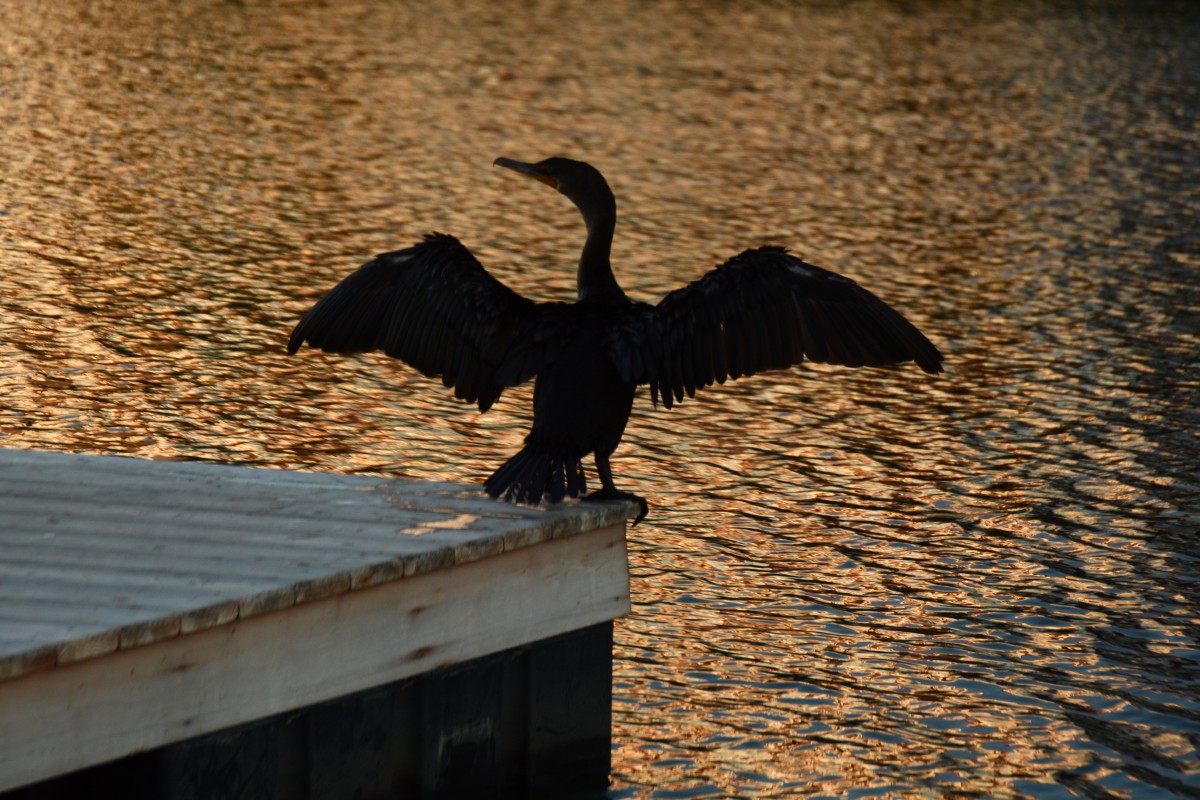
Tags: wildlife, reflection, eagle, black, fauna